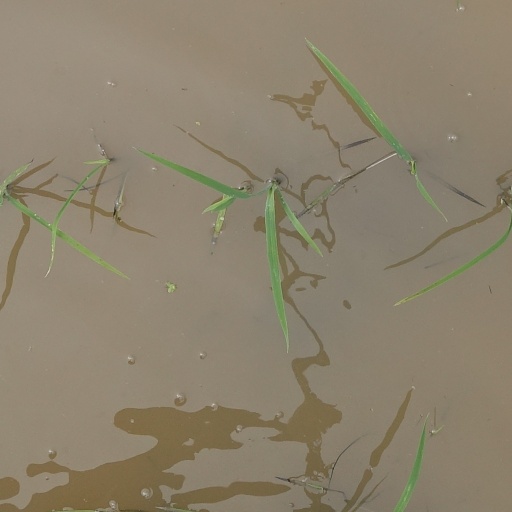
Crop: rice